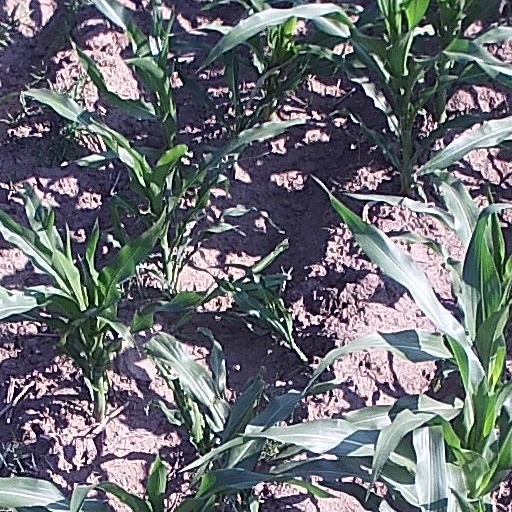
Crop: maize; corn